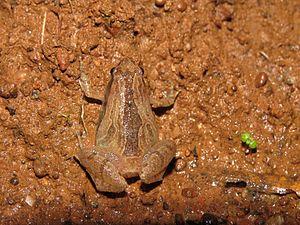
Microhyla sholigari est une espèce d'amphibiens de la famille des Microhylidae.